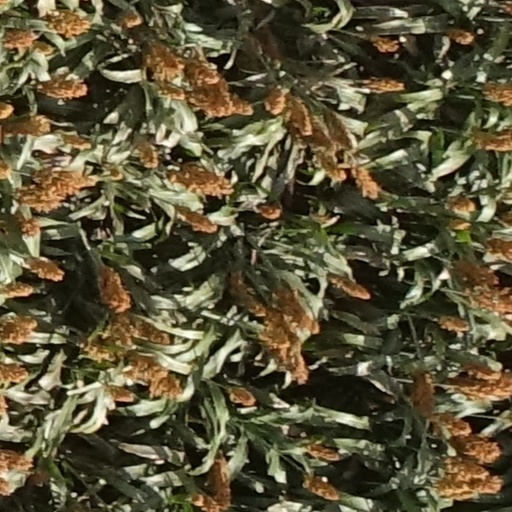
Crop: sorghum